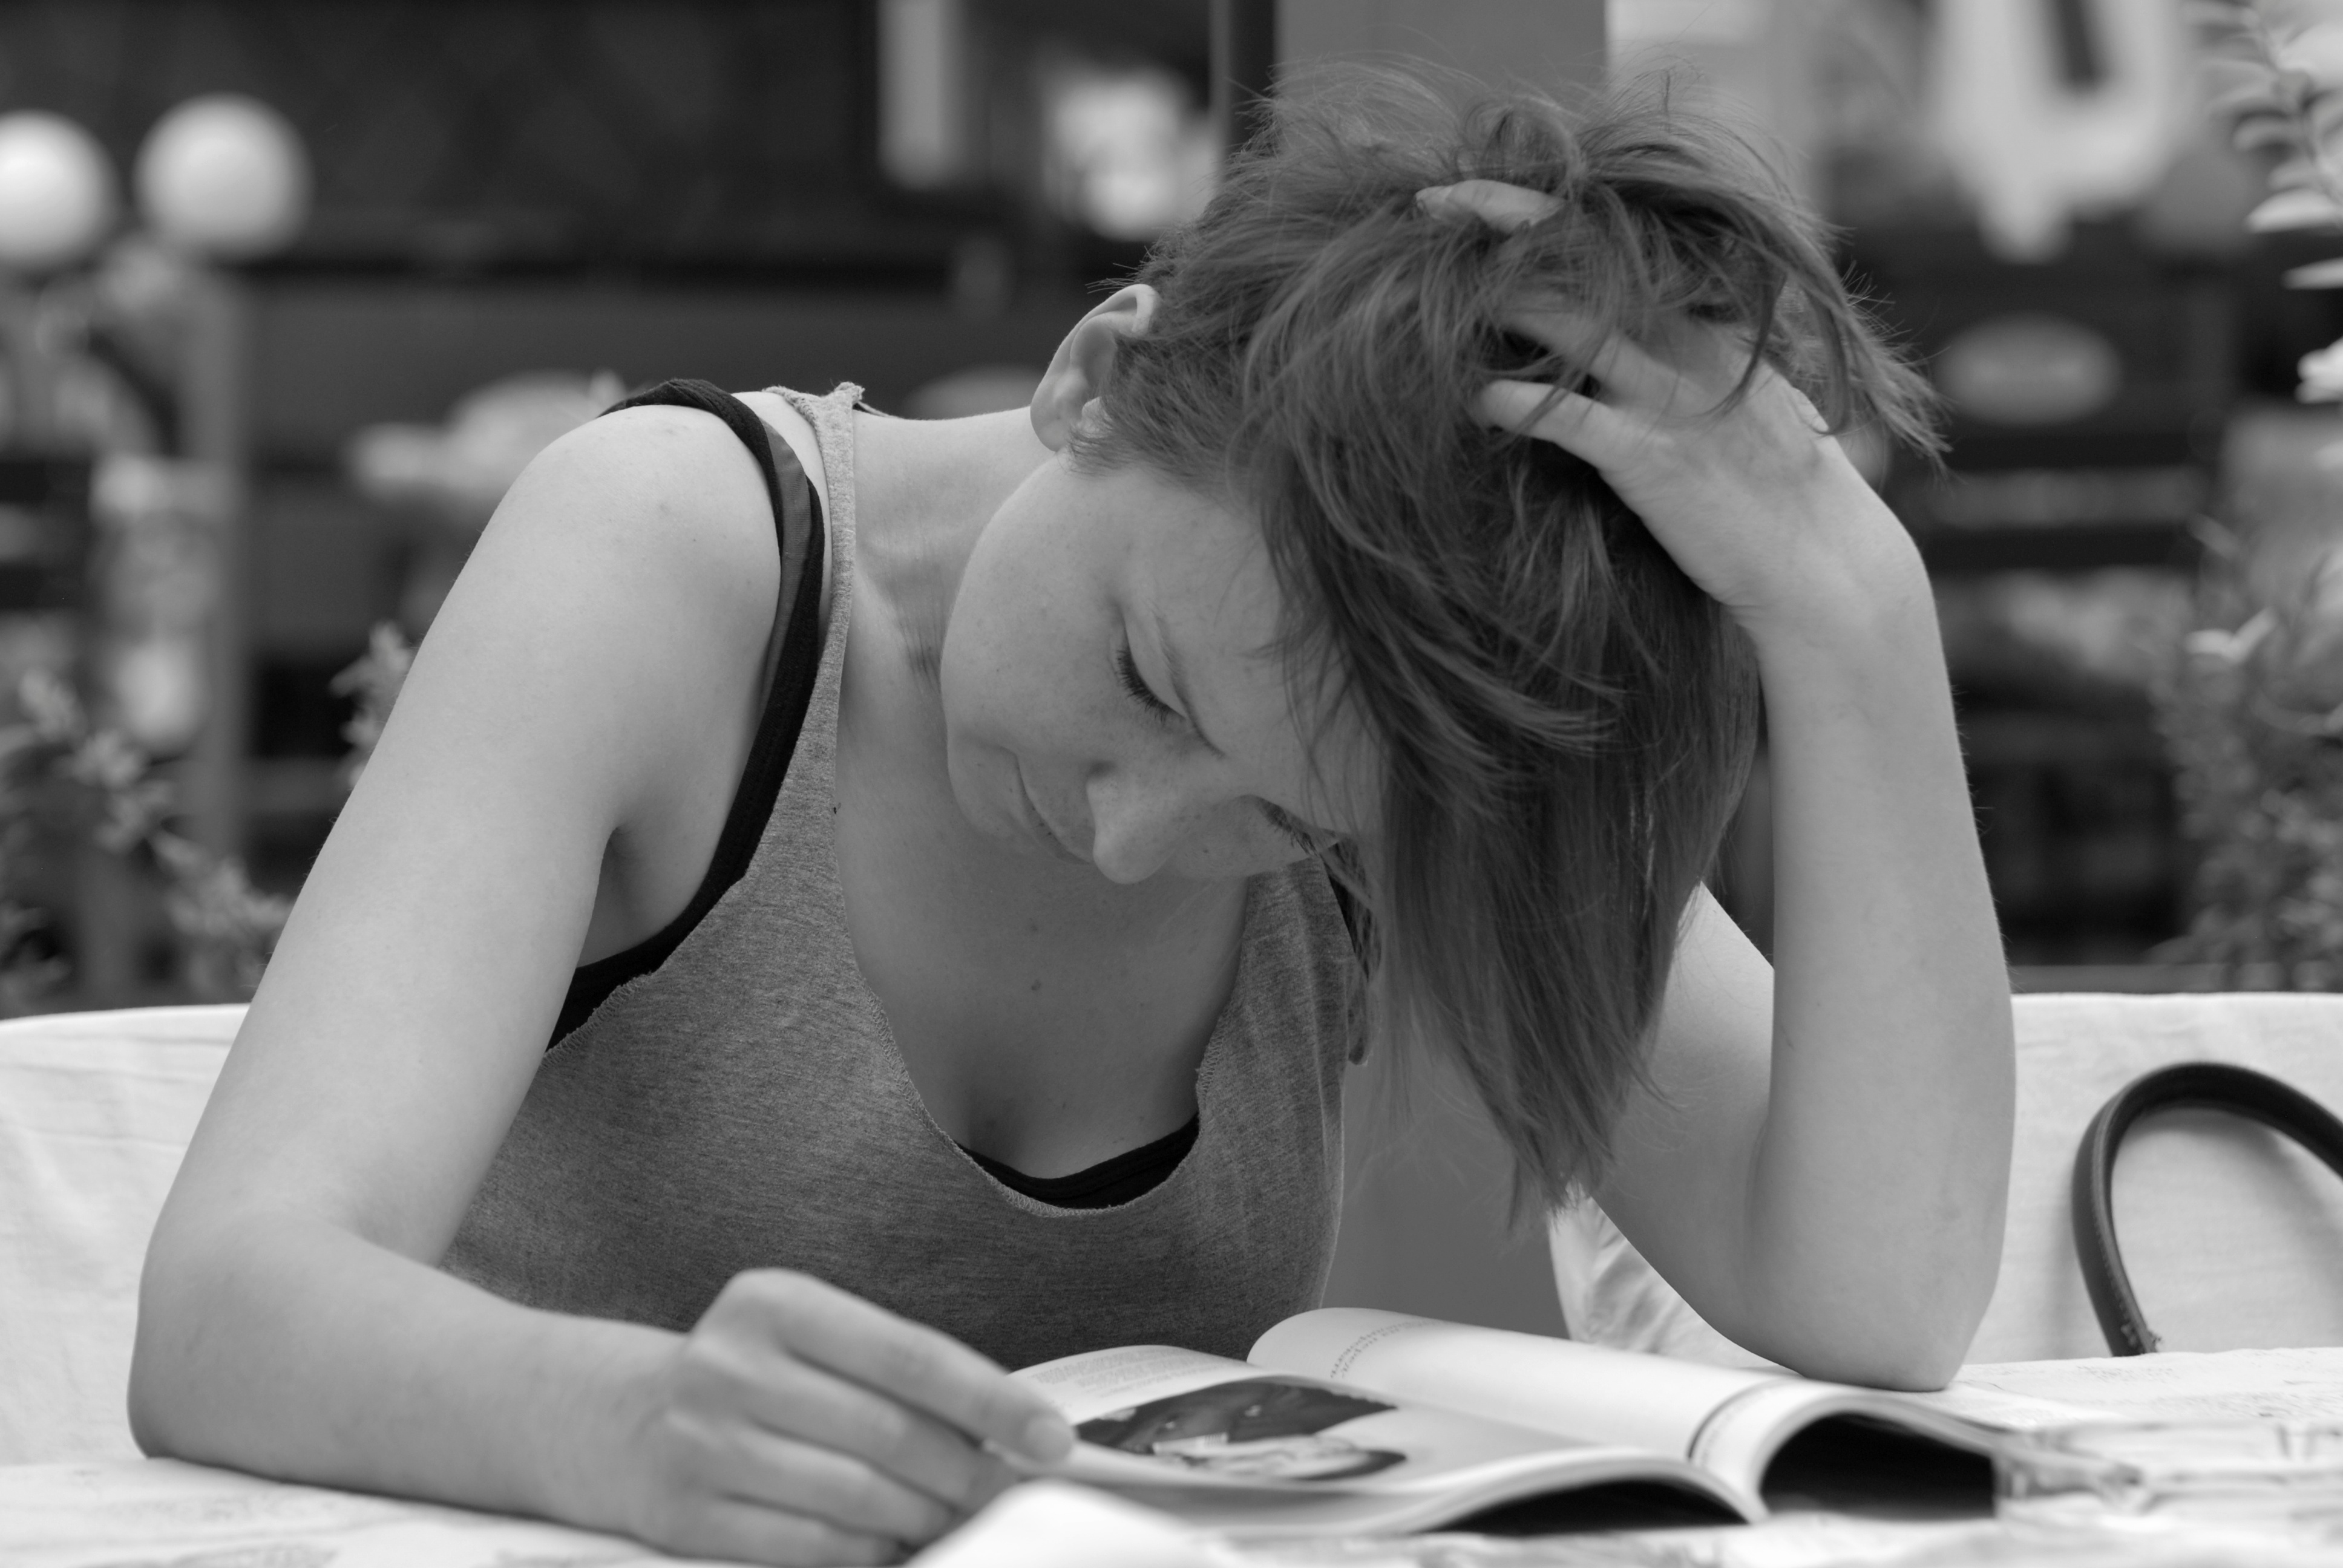
person, black and white, people, girl, woman, white, street, photography, city, model, sitting, nikon, clothing, black, monochrome, lady, lingerie, bw, blackandwhite, blackwhite, candid, girls, women, photograph, beauty, nikkor, russia, d80, emotion, 70300mm, nikond80, 70300mmf4556gvr, yaroslavl, interaction, photo shoot, sense, monochrome photography, human positions, art model, supermodel